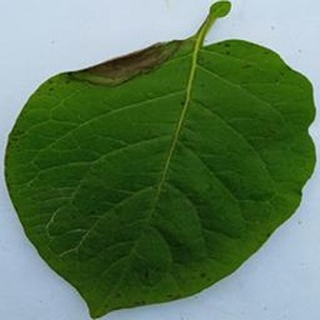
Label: potato_late_blight